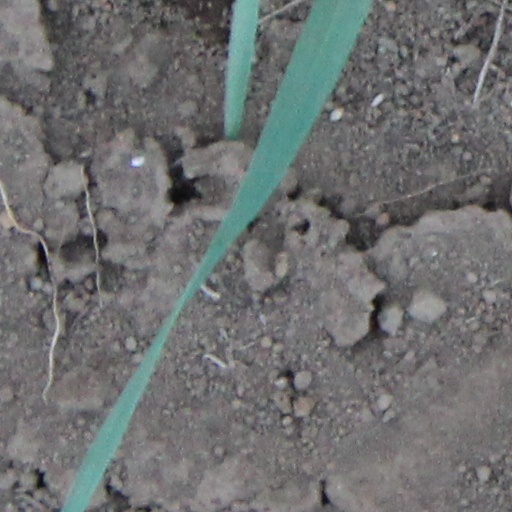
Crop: wheat